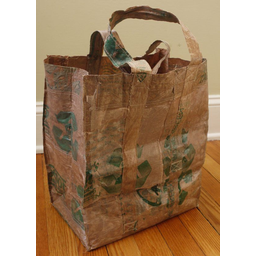
Label: plastic